Vartika Mathur

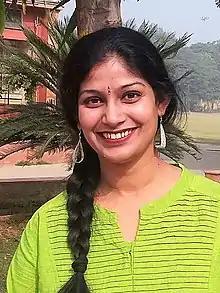
Mathur in 2016

Dr Vartika Mathur (born 27 August 1979) is an Indian scientist who is a Professor in the Department of Zoology, Sri Venkateswara College, University of Delhi. She was the only Indian to receive the NFP fellowship in 2008 from Nuffic in partnership with Ministry of Education, Culture and Science (Netherlands) and Dutch Ministry of Foreign Affairs, which enabled her to pursue PhD at Wageningen University and Research Centre. She finally received her PhD in 2012 for her studies on plant-animal-microbe interactions. Her research led to the characterization of temporal dynamics of different insect-induced plant responses.